Pequot War

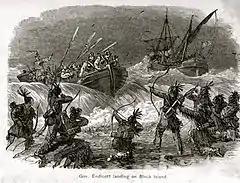
Engraving depicting Endecott's landing on Block Island

News of Oldham's death became the subject of sermons in the Massachusetts Bay Colony. In August, Governor Vane sent John Endecott to exact revenge on the Indians of Block Island. Endecott's party of roughly 90 men sailed to Block Island and attacked two apparently abandoned Niantic villages. Most of the Niantic escaped, while two of Endecott's men were injured. The English claimed to have killed 14, but later Narragansett reports claimed that only one Indian was killed on the island. The Massachusetts Bay militia burned the villages to the ground. They carried away crops that the Niantic had stored for winter and destroyed what they could not carry. Endecott went on to Fort Saybrook.